SM Mall of Asia

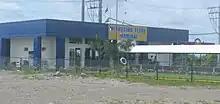
MetroStar Ferry Terminal

The Mall of Asia Complex also host the Conrad Manila, a 347-room hotel located between the SMX Convention Center Manila and the Esplanade and stands along Palm Coast Avenue and the corner of Seaside Boulevard. Opened in 2016, the hotel serves as the complex's premier class hotel. Its podium houses the S Maison, a 2-storey retail area and the Dessert Museum, a candy-themed art exhibition. The S Maison is considered by SM Prime a separate mall from the main SM Mall of Asia shopping mall complex as the mall targets the upper income levels, and is designated as the 62nd SM Supermall in the Philippines.